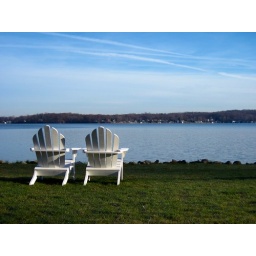
under the blue sky